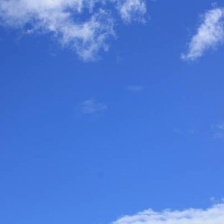
Cloud type: Cirrocumulus